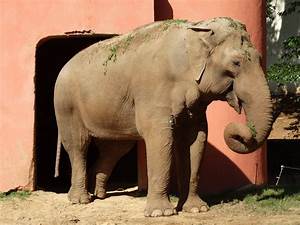
Label: elephant